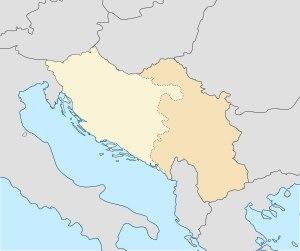
L'État des Slovènes, Croates et Serbes est un ancien pays éphémère d'Europe formé pendant l'automne 1918 à la suite de la dissolution de l'Autriche-Hongrie lors du dénouement de la Première Guerre mondiale. Il rassemble les populations slovènes, croates et serbes des régions de Cisleithanie et de Transleithanie peuplées par les Slaves du Sud, auxquelles se sont joints les représentants de la Bosnie-Herzégovine. Le 1ᵉʳ décembre 1918, conformément au vote des membres de l'exécutif de l'État des Slovènes, Croates et Serbes, le nouvel État s'unit au royaume de Serbie pour constituer le royaume des Serbes, Croates et Slovènes ; cependant, cette union ne concerne pas l'ensemble de son territoire, une partie du littoral revenant au royaume d'Italie.